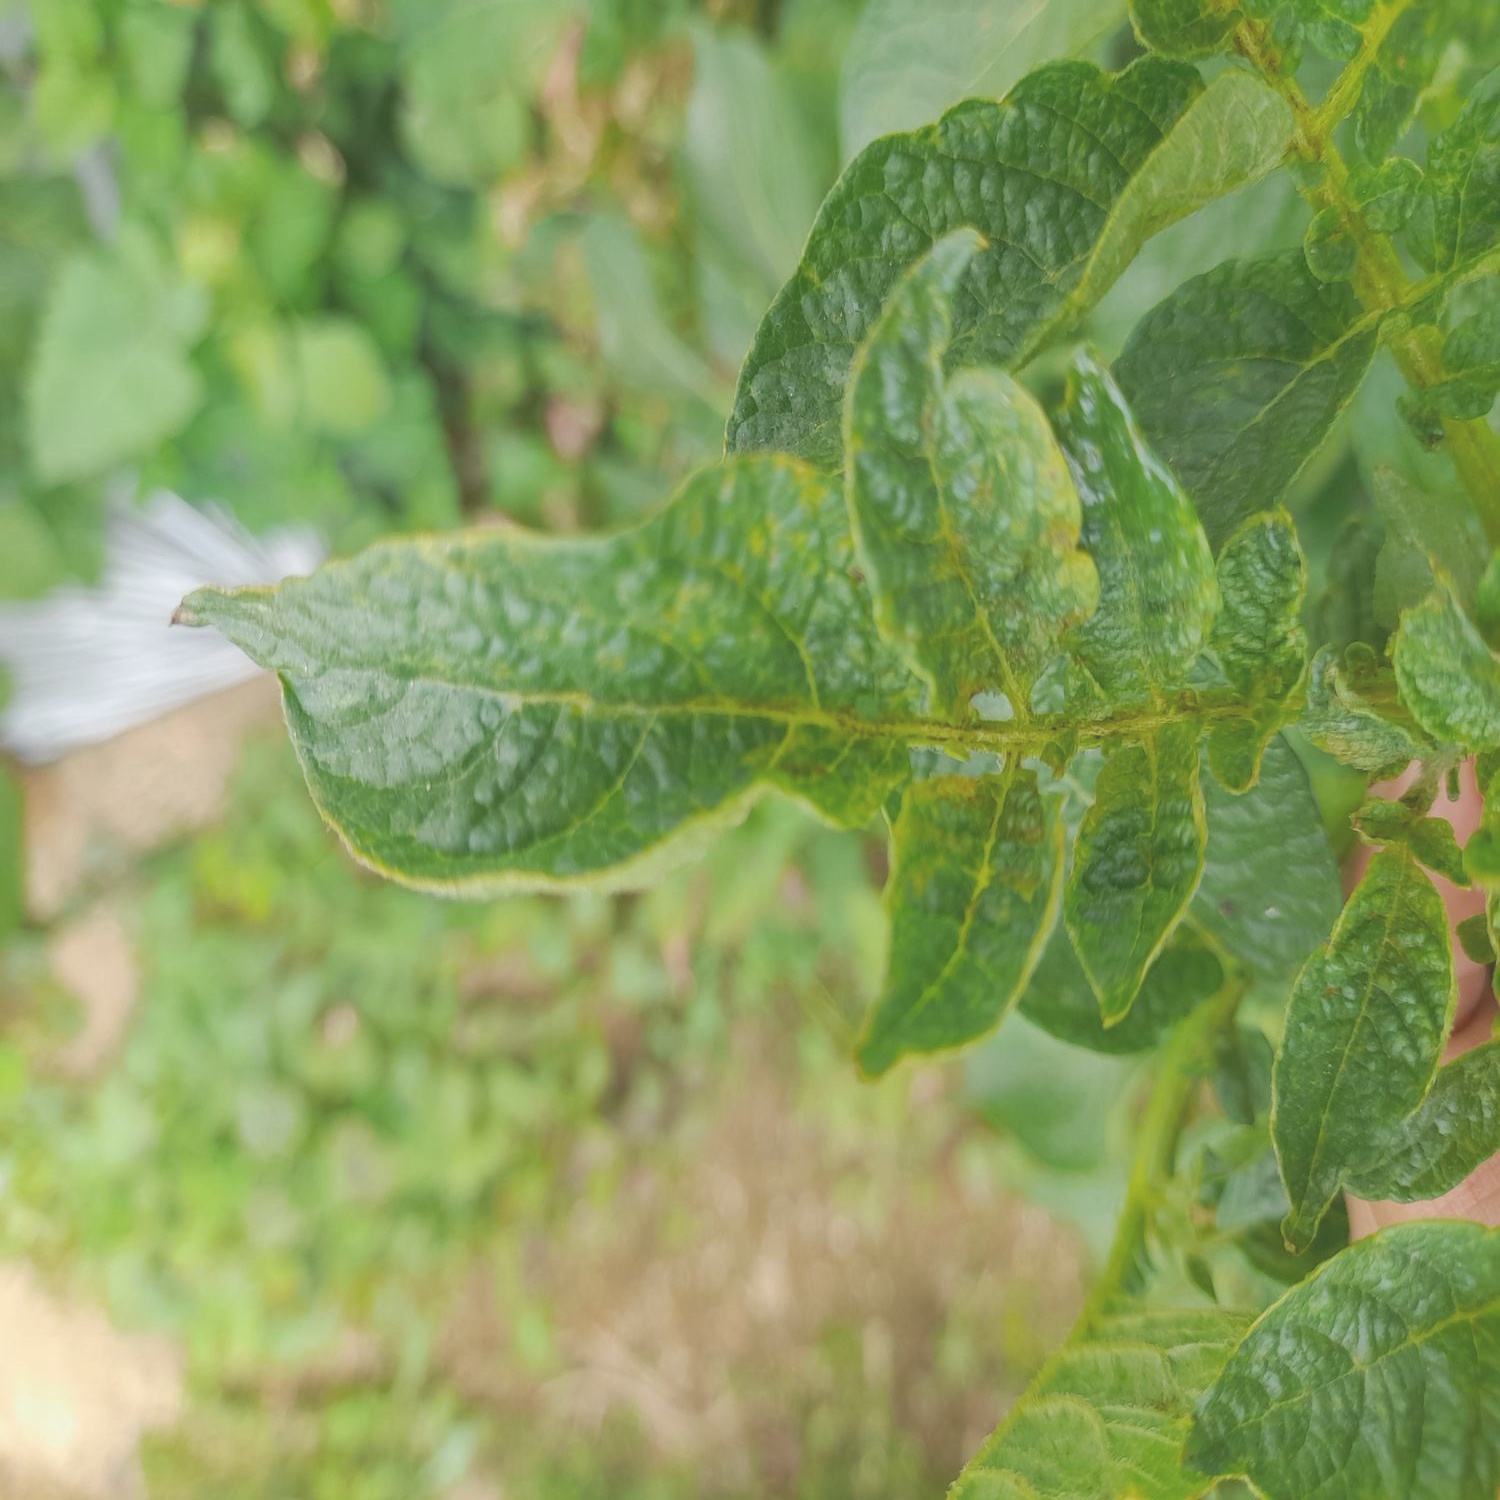
Etiqueta: Virus